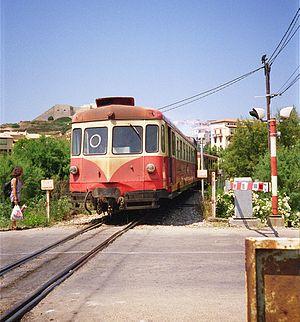
Un autorail ABH8 des tramways de la Balagne quitte la gare de Calvi le 10 août 1994.